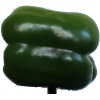
Label: green_pepper